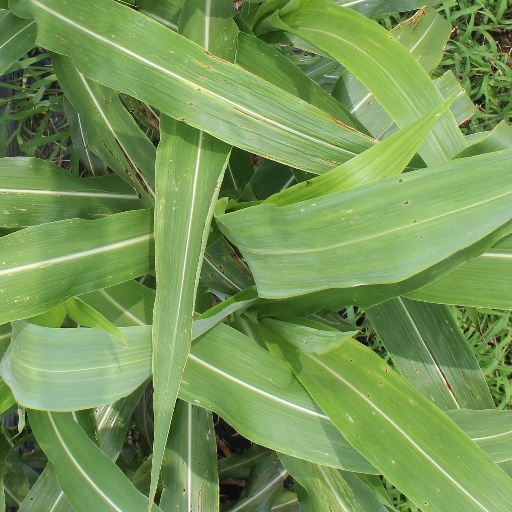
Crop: sorghum